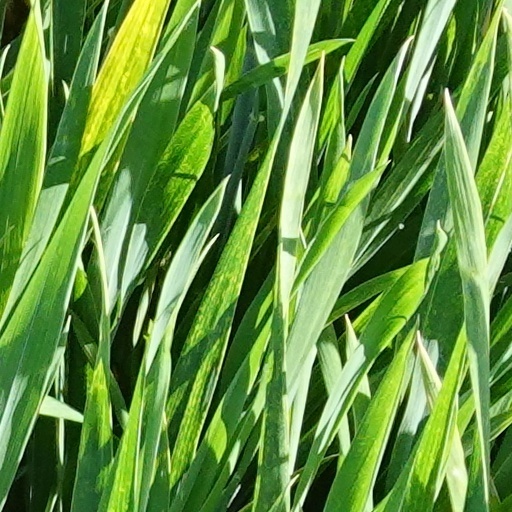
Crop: wheat